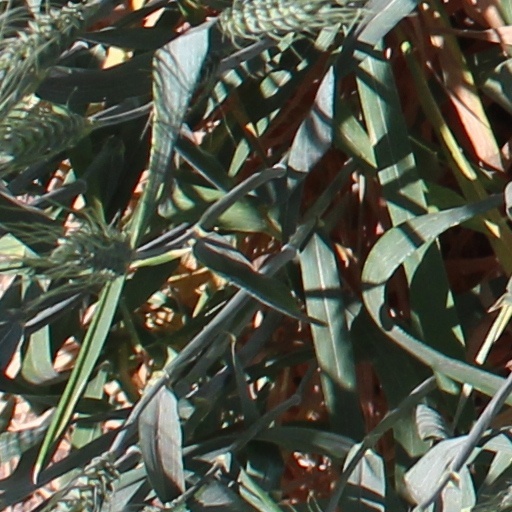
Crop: wheat